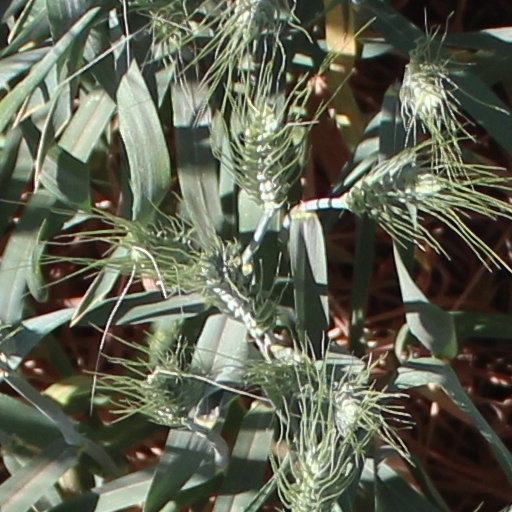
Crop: wheat